Hobson's choice

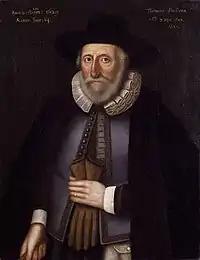
An oil portrait of Thomas Hobson, in the National Portrait Gallery, London. He looks straight to the artist and is dressed in typical Tudor dress, with a heavy coat, a ruff, and tie tails

A Hobson's choice is a free choice in which only one thing is actually offered. The term is often used to describe an illusion that choices are available. The best known example is "I'll give you a choice: Take it or leave it", wherein "leaving it" is strongly undesirable.